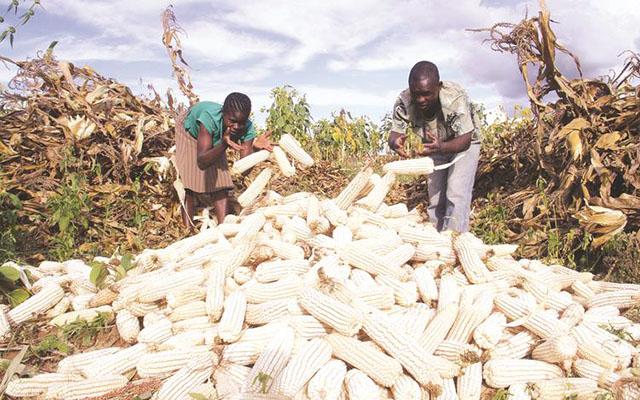
Wakulima baada ya mavuno ya mahindi sasa wanarundika mahindi haya sehemu moja, baada ya hapo wanahitaji kuyapeleka kiwandani.